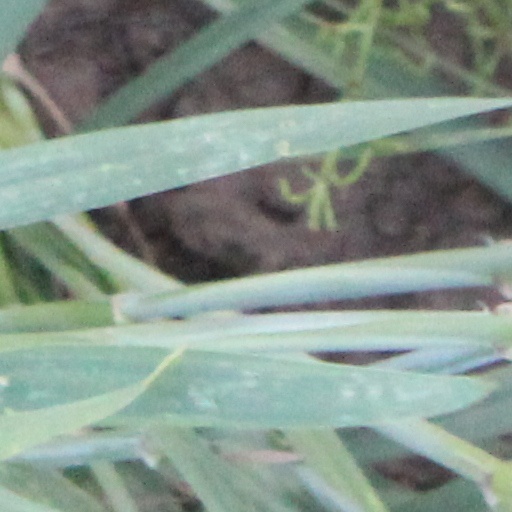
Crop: wheat